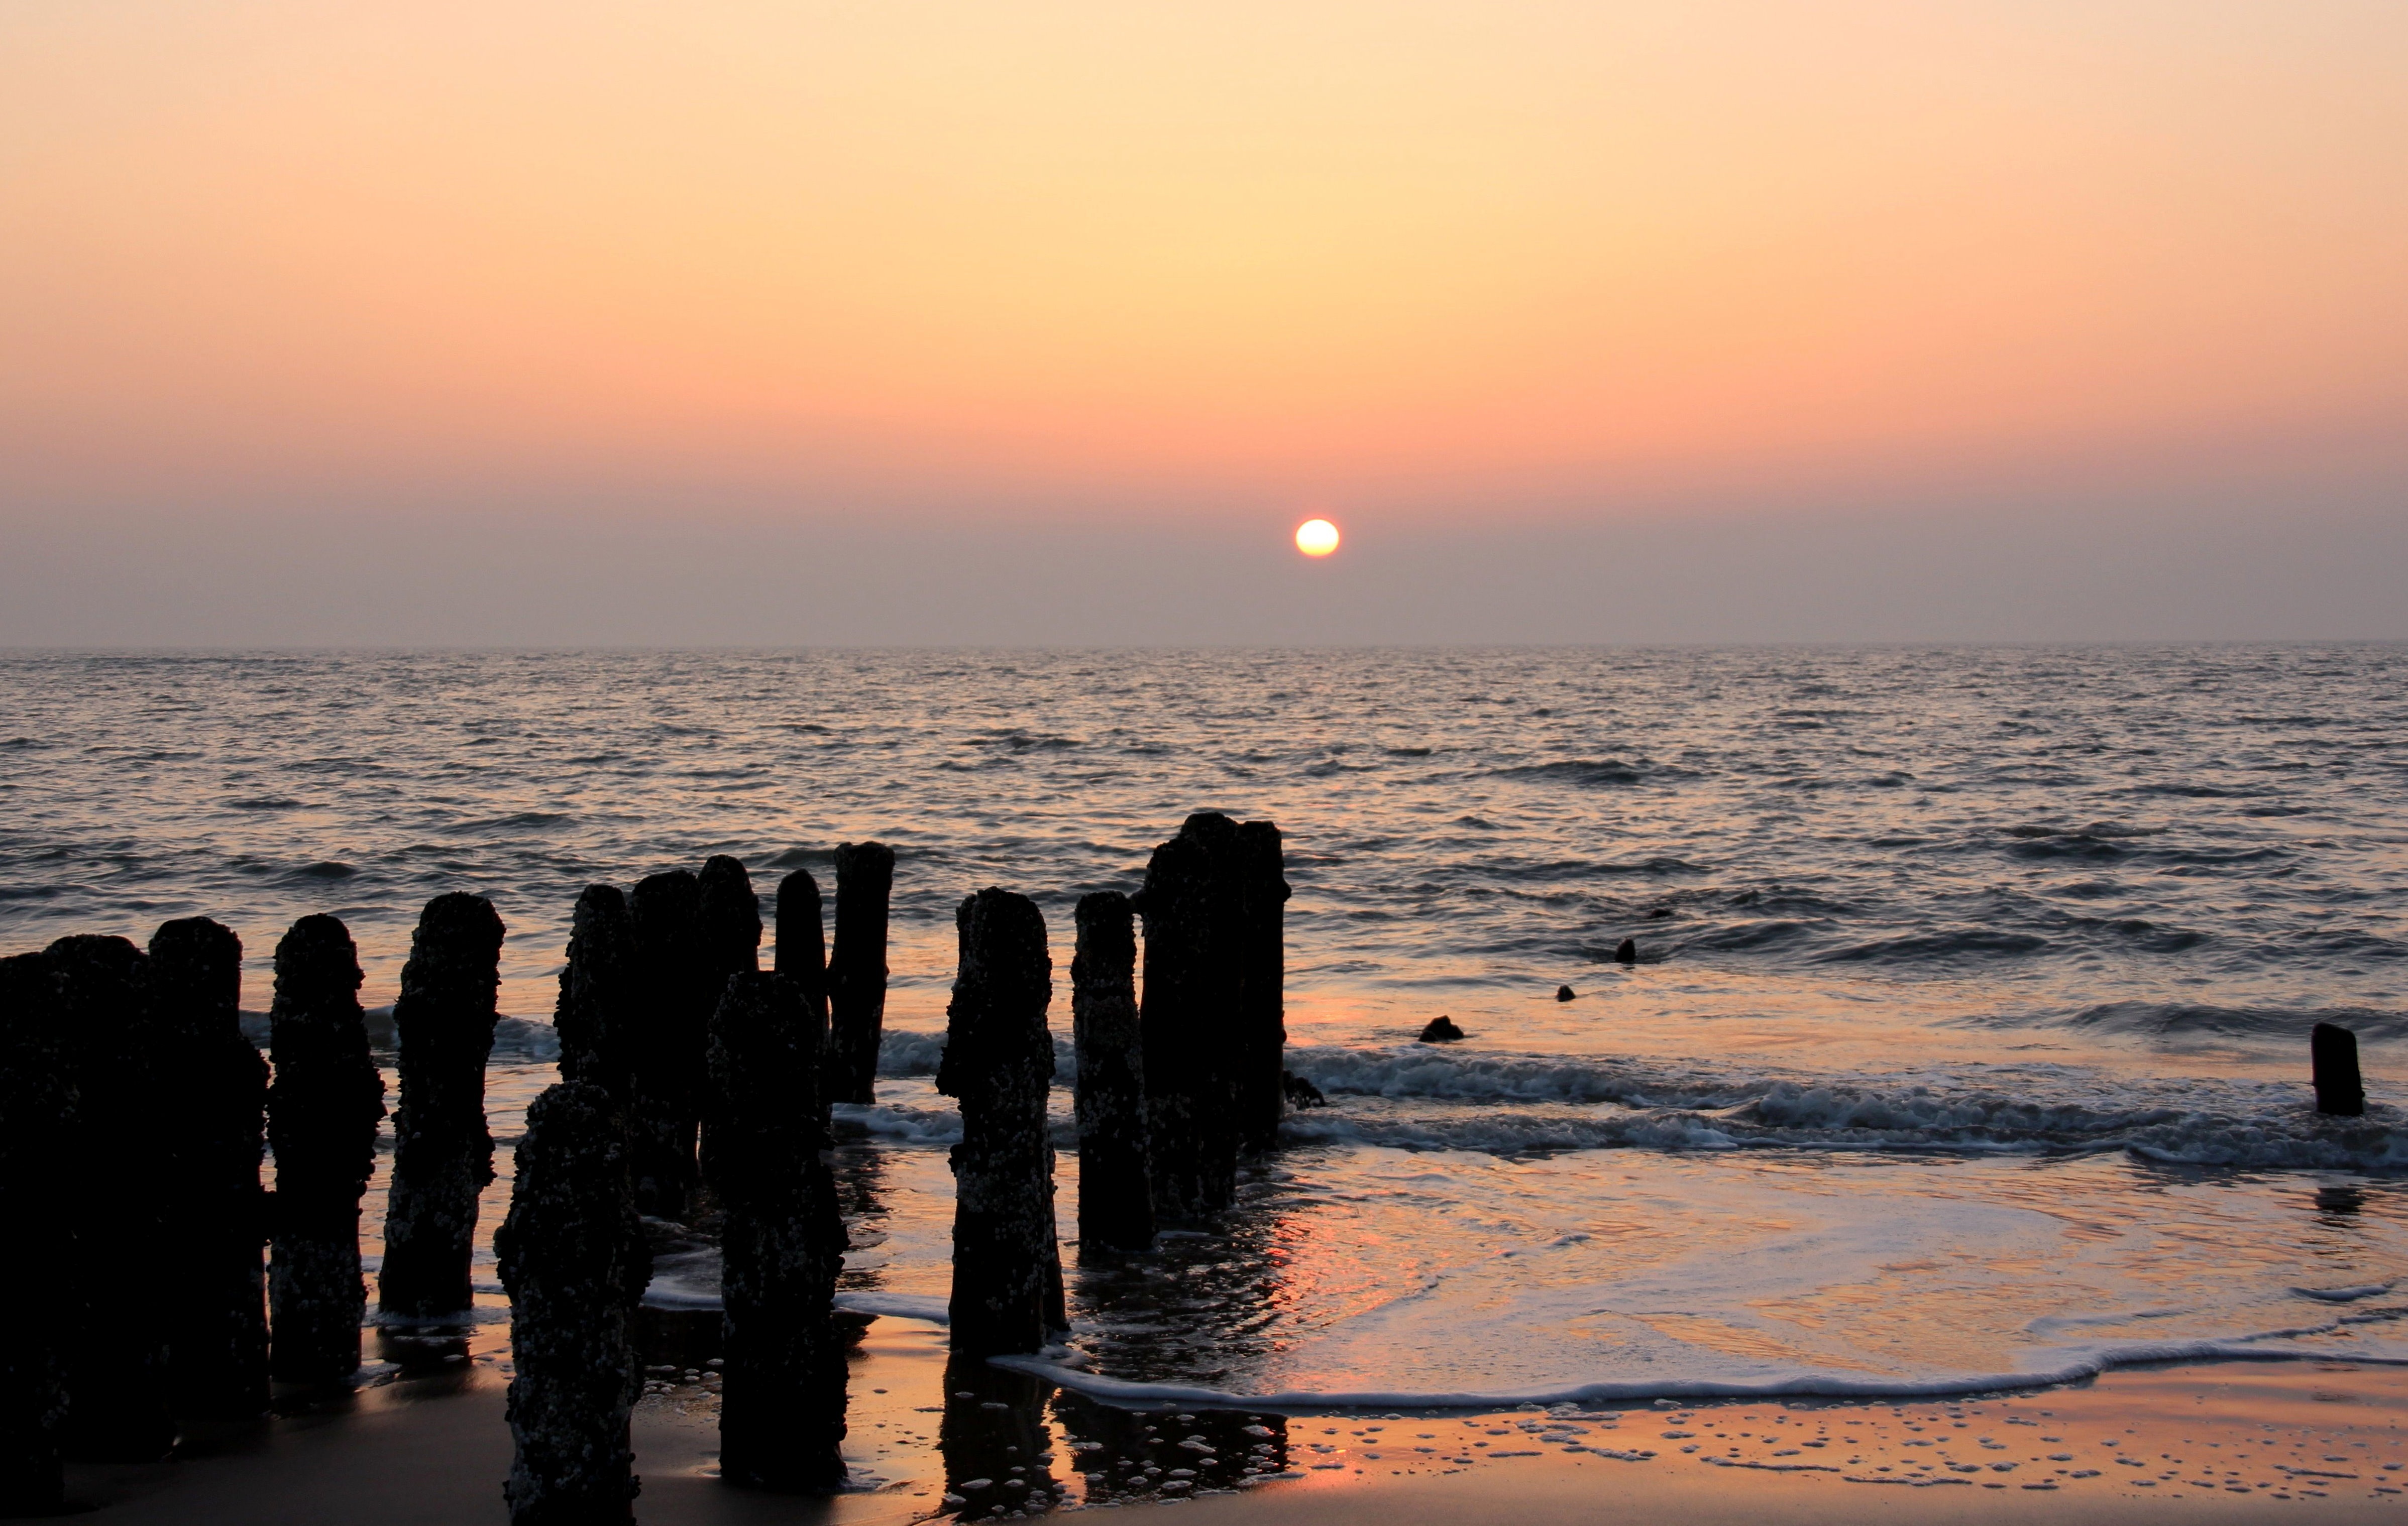
beach, sea, coast, ocean, horizon, sun, sunrise, sunset, sunlight, morning, shore, wave, dawn, dusk, evening, reflection, abendstimmung, sylt